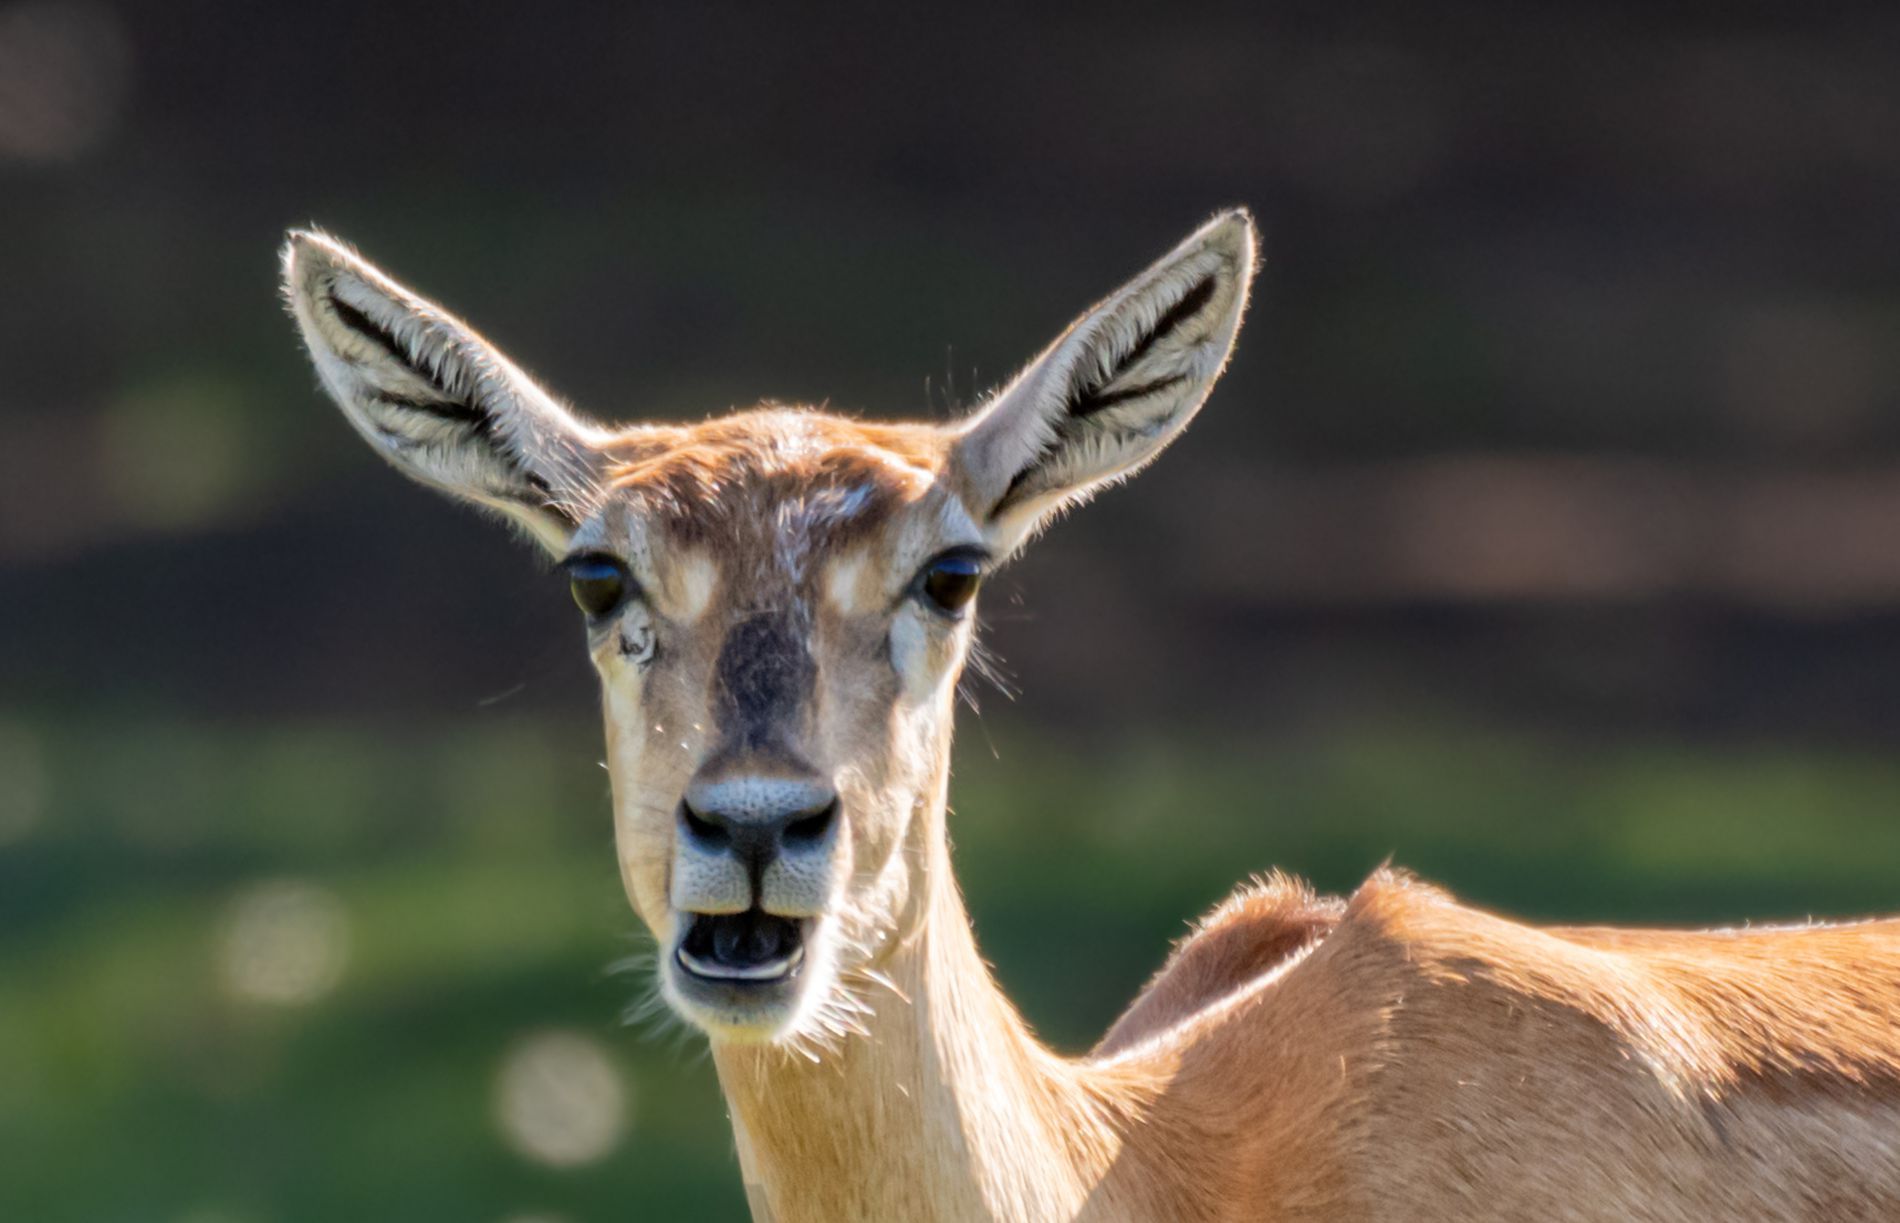
a Surprised  animal
A picture of an antelope with a close up shot of its face especially the mouth which makes it look like the antelope has an surprised or curious look on their face.
The fine details of the antelope’s fur and face are highlighted by warm sunlight and the blurred background provides   depth to the photo
Labels: Animal, Antelope, Impala, Mammal, Wildlife, Deer, Gazelle, Forest
Camera: NIKON CORPORATION NIKON D850
Lens: 200.0-500.0 mm f/5.6, AF-S Nikkor 200-500mm f/5.6E ED VR
Aperture: F5.6
Exposure: 1/1000 sec
ISO: 500
Focal length: 500.0 mm